McDonnell Douglas F-4 Phantom II non-U.S. operators

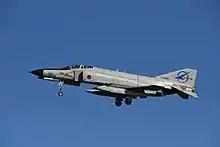
JASDF F-4EJ "17-8301", 2020. This was the first Phantom built for Japan, serving from March 1971 until the F-4EJs were retired on 17 March 2021

By the end of the 20th Century there were still 112 F-4s serving with the IDF, in three Squadrons: the 119, 142 and 201.